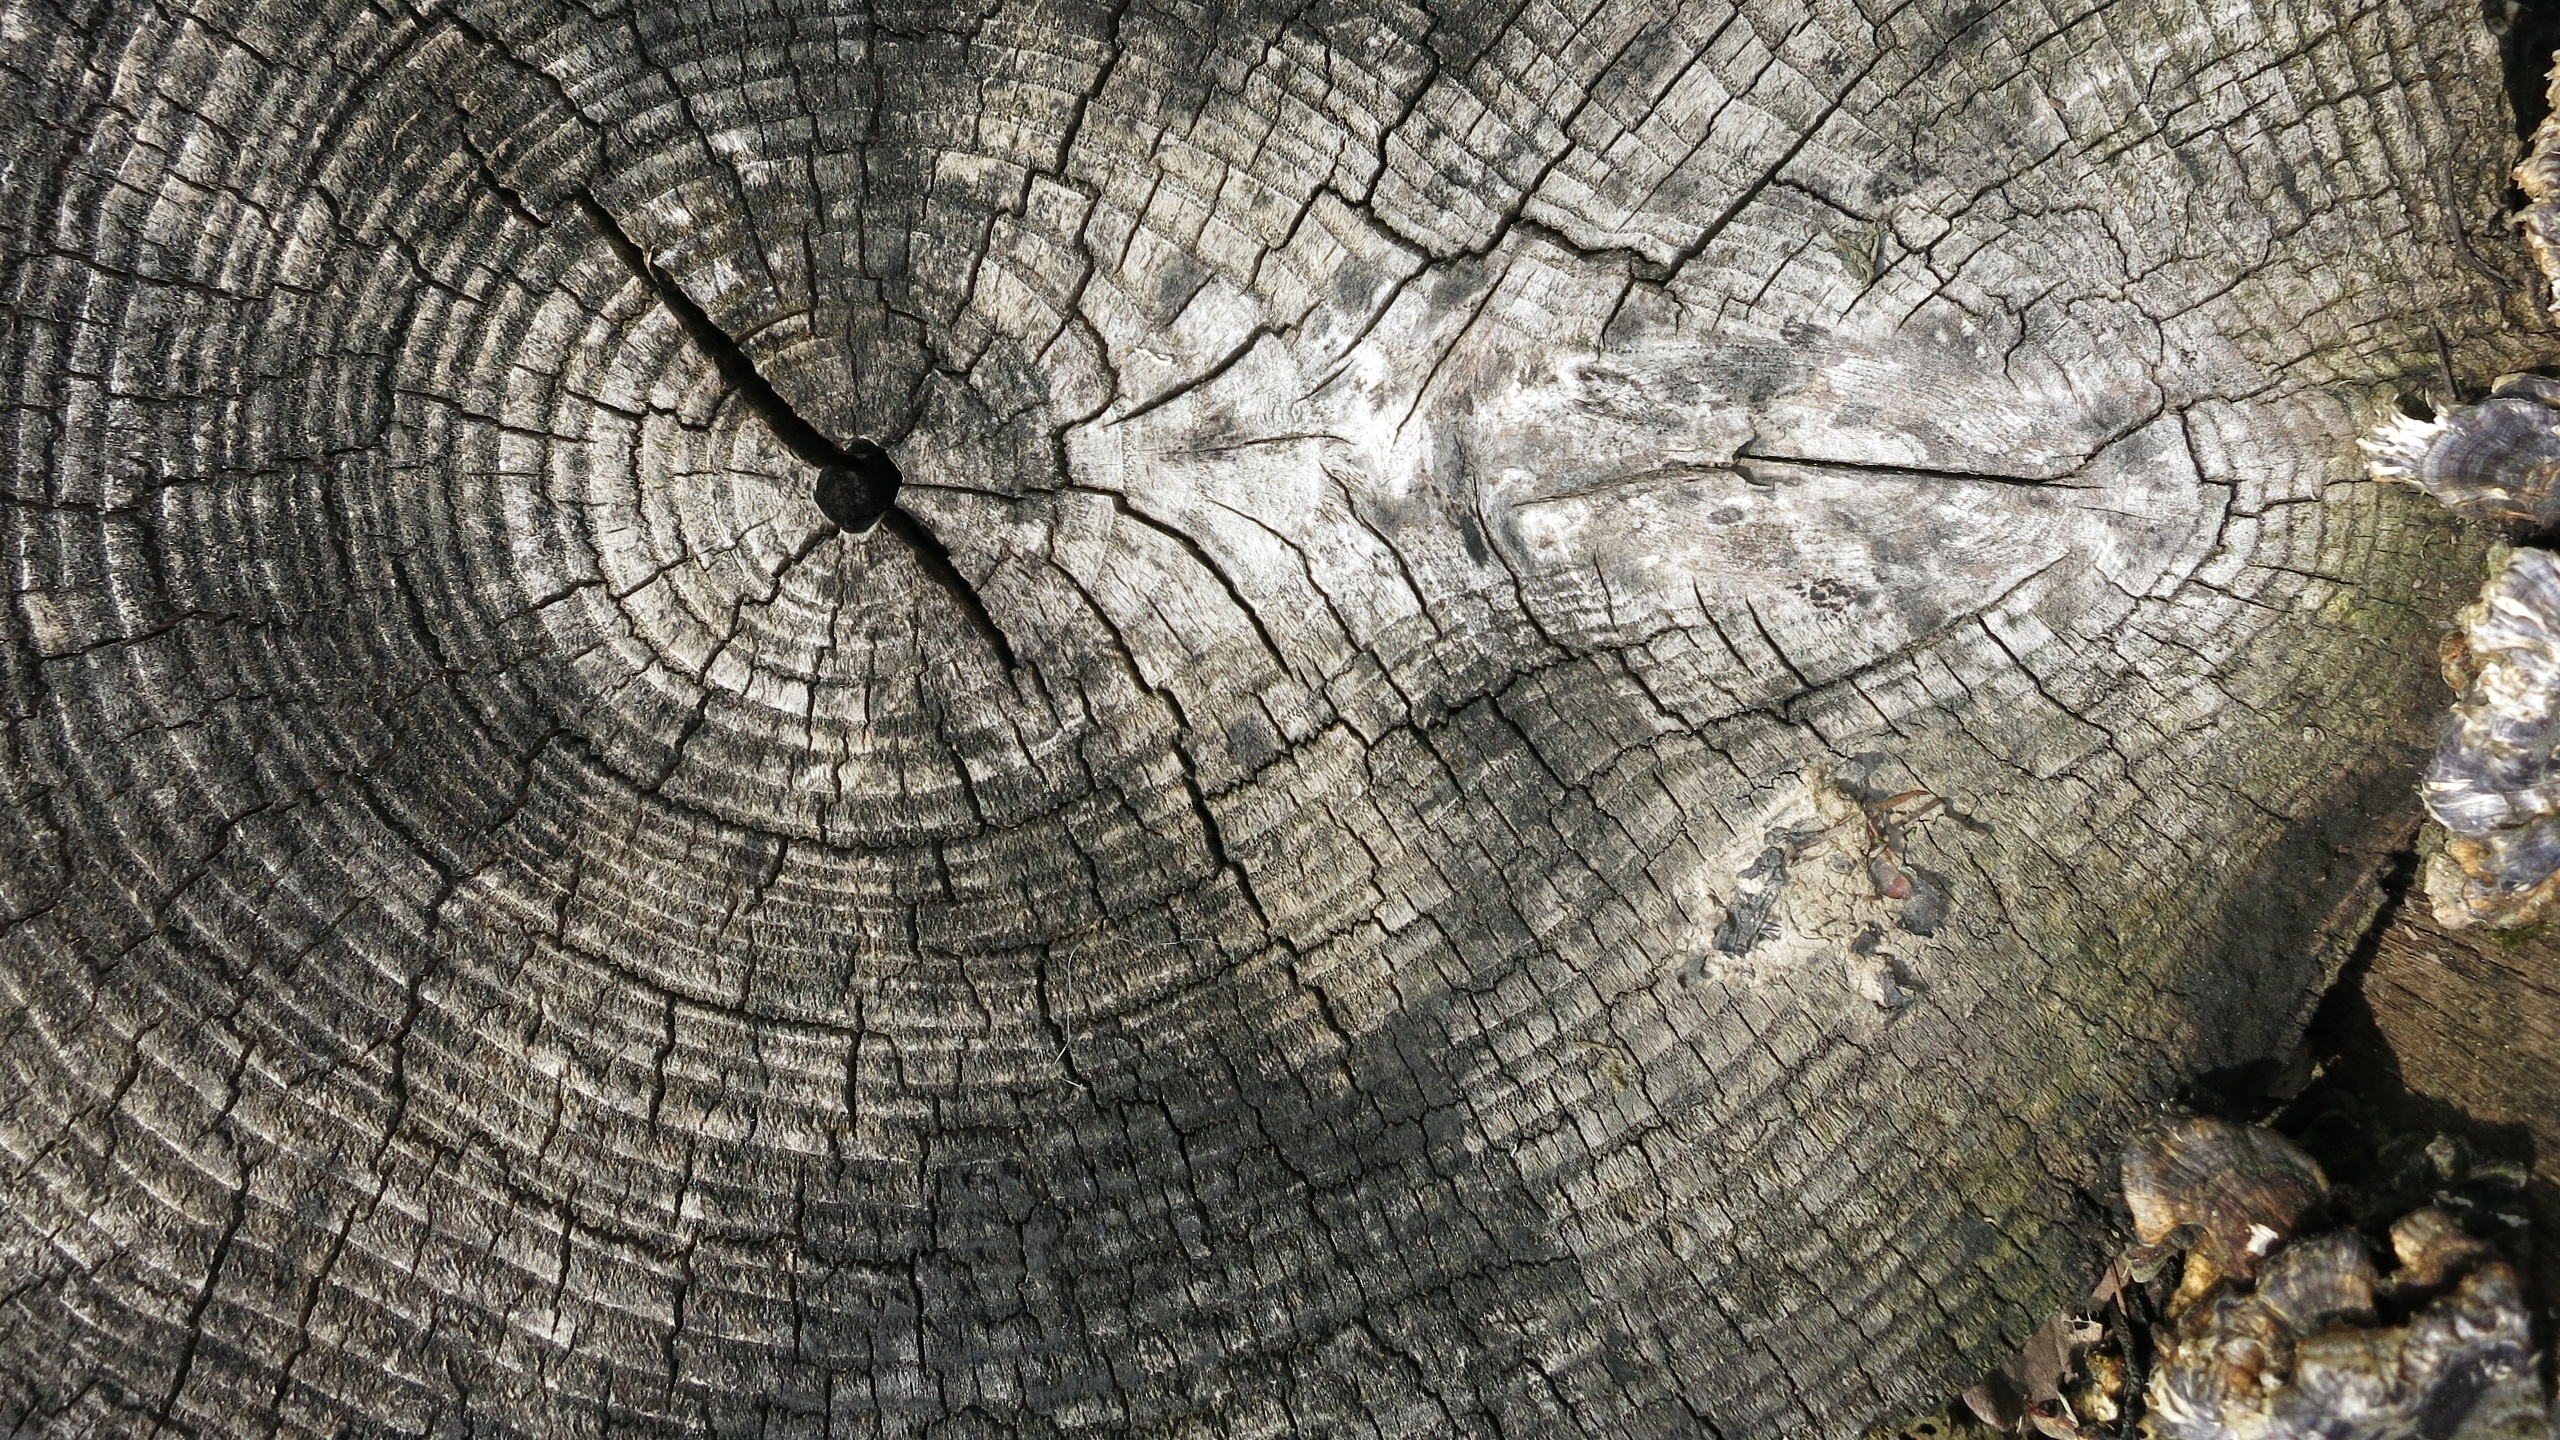
tree, wood, texture, trunk, wall, log, soil, weathered, cut, geology, temple, rings, bracket fungus, archaeological site, ancient history, woody plant